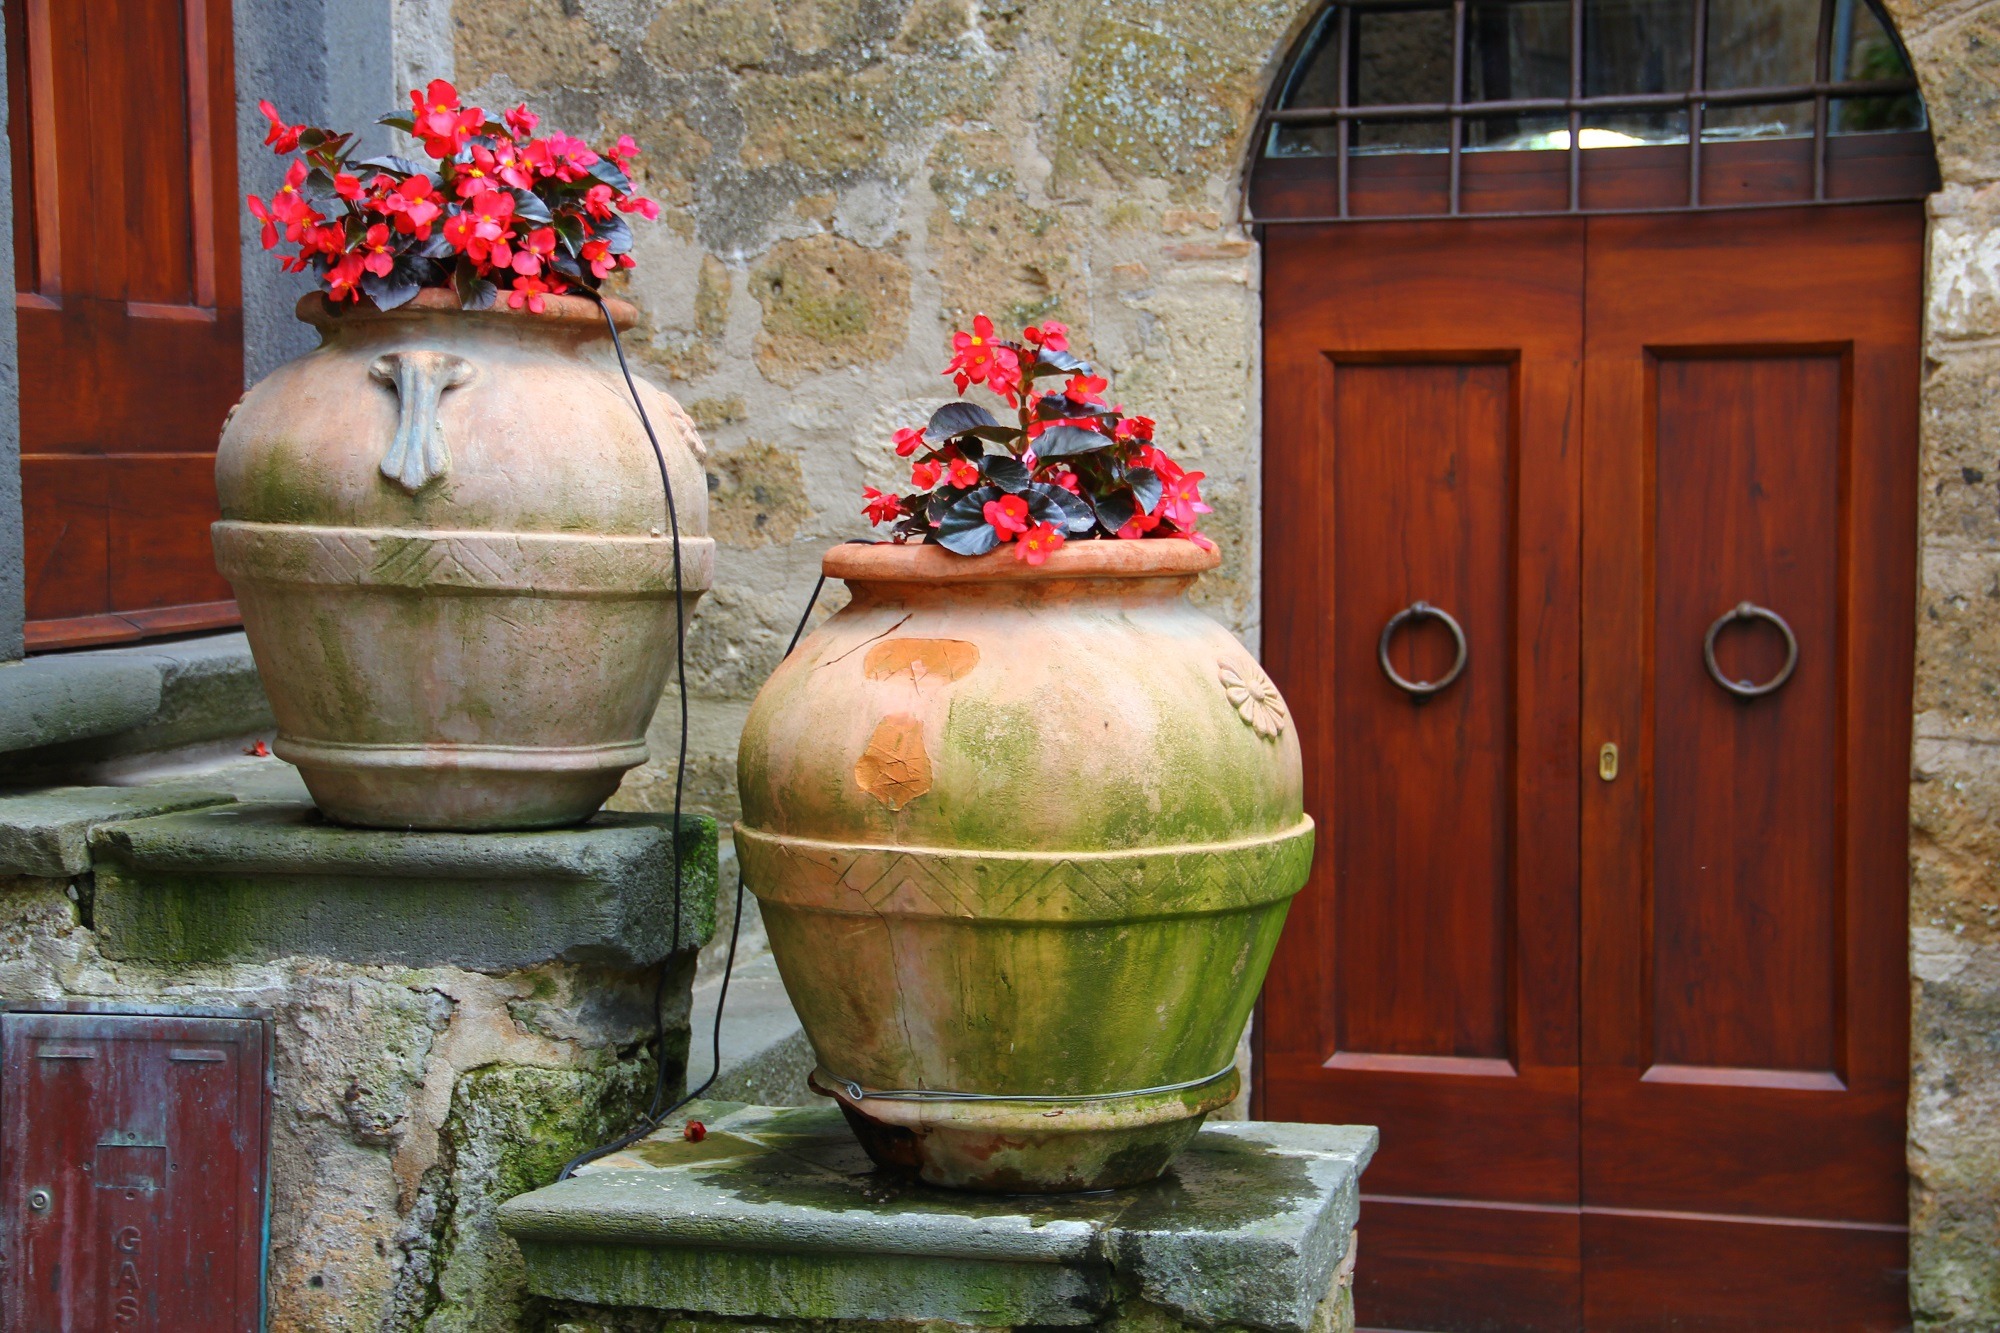
outdoor, architecture, wood, vintage, flower, old, wall, italy, exterior, garden, pottery, door, flowers, flower pot, art, doors, fountain, front, carving, italian, water feature, man made object, ancient history, outdoor structure